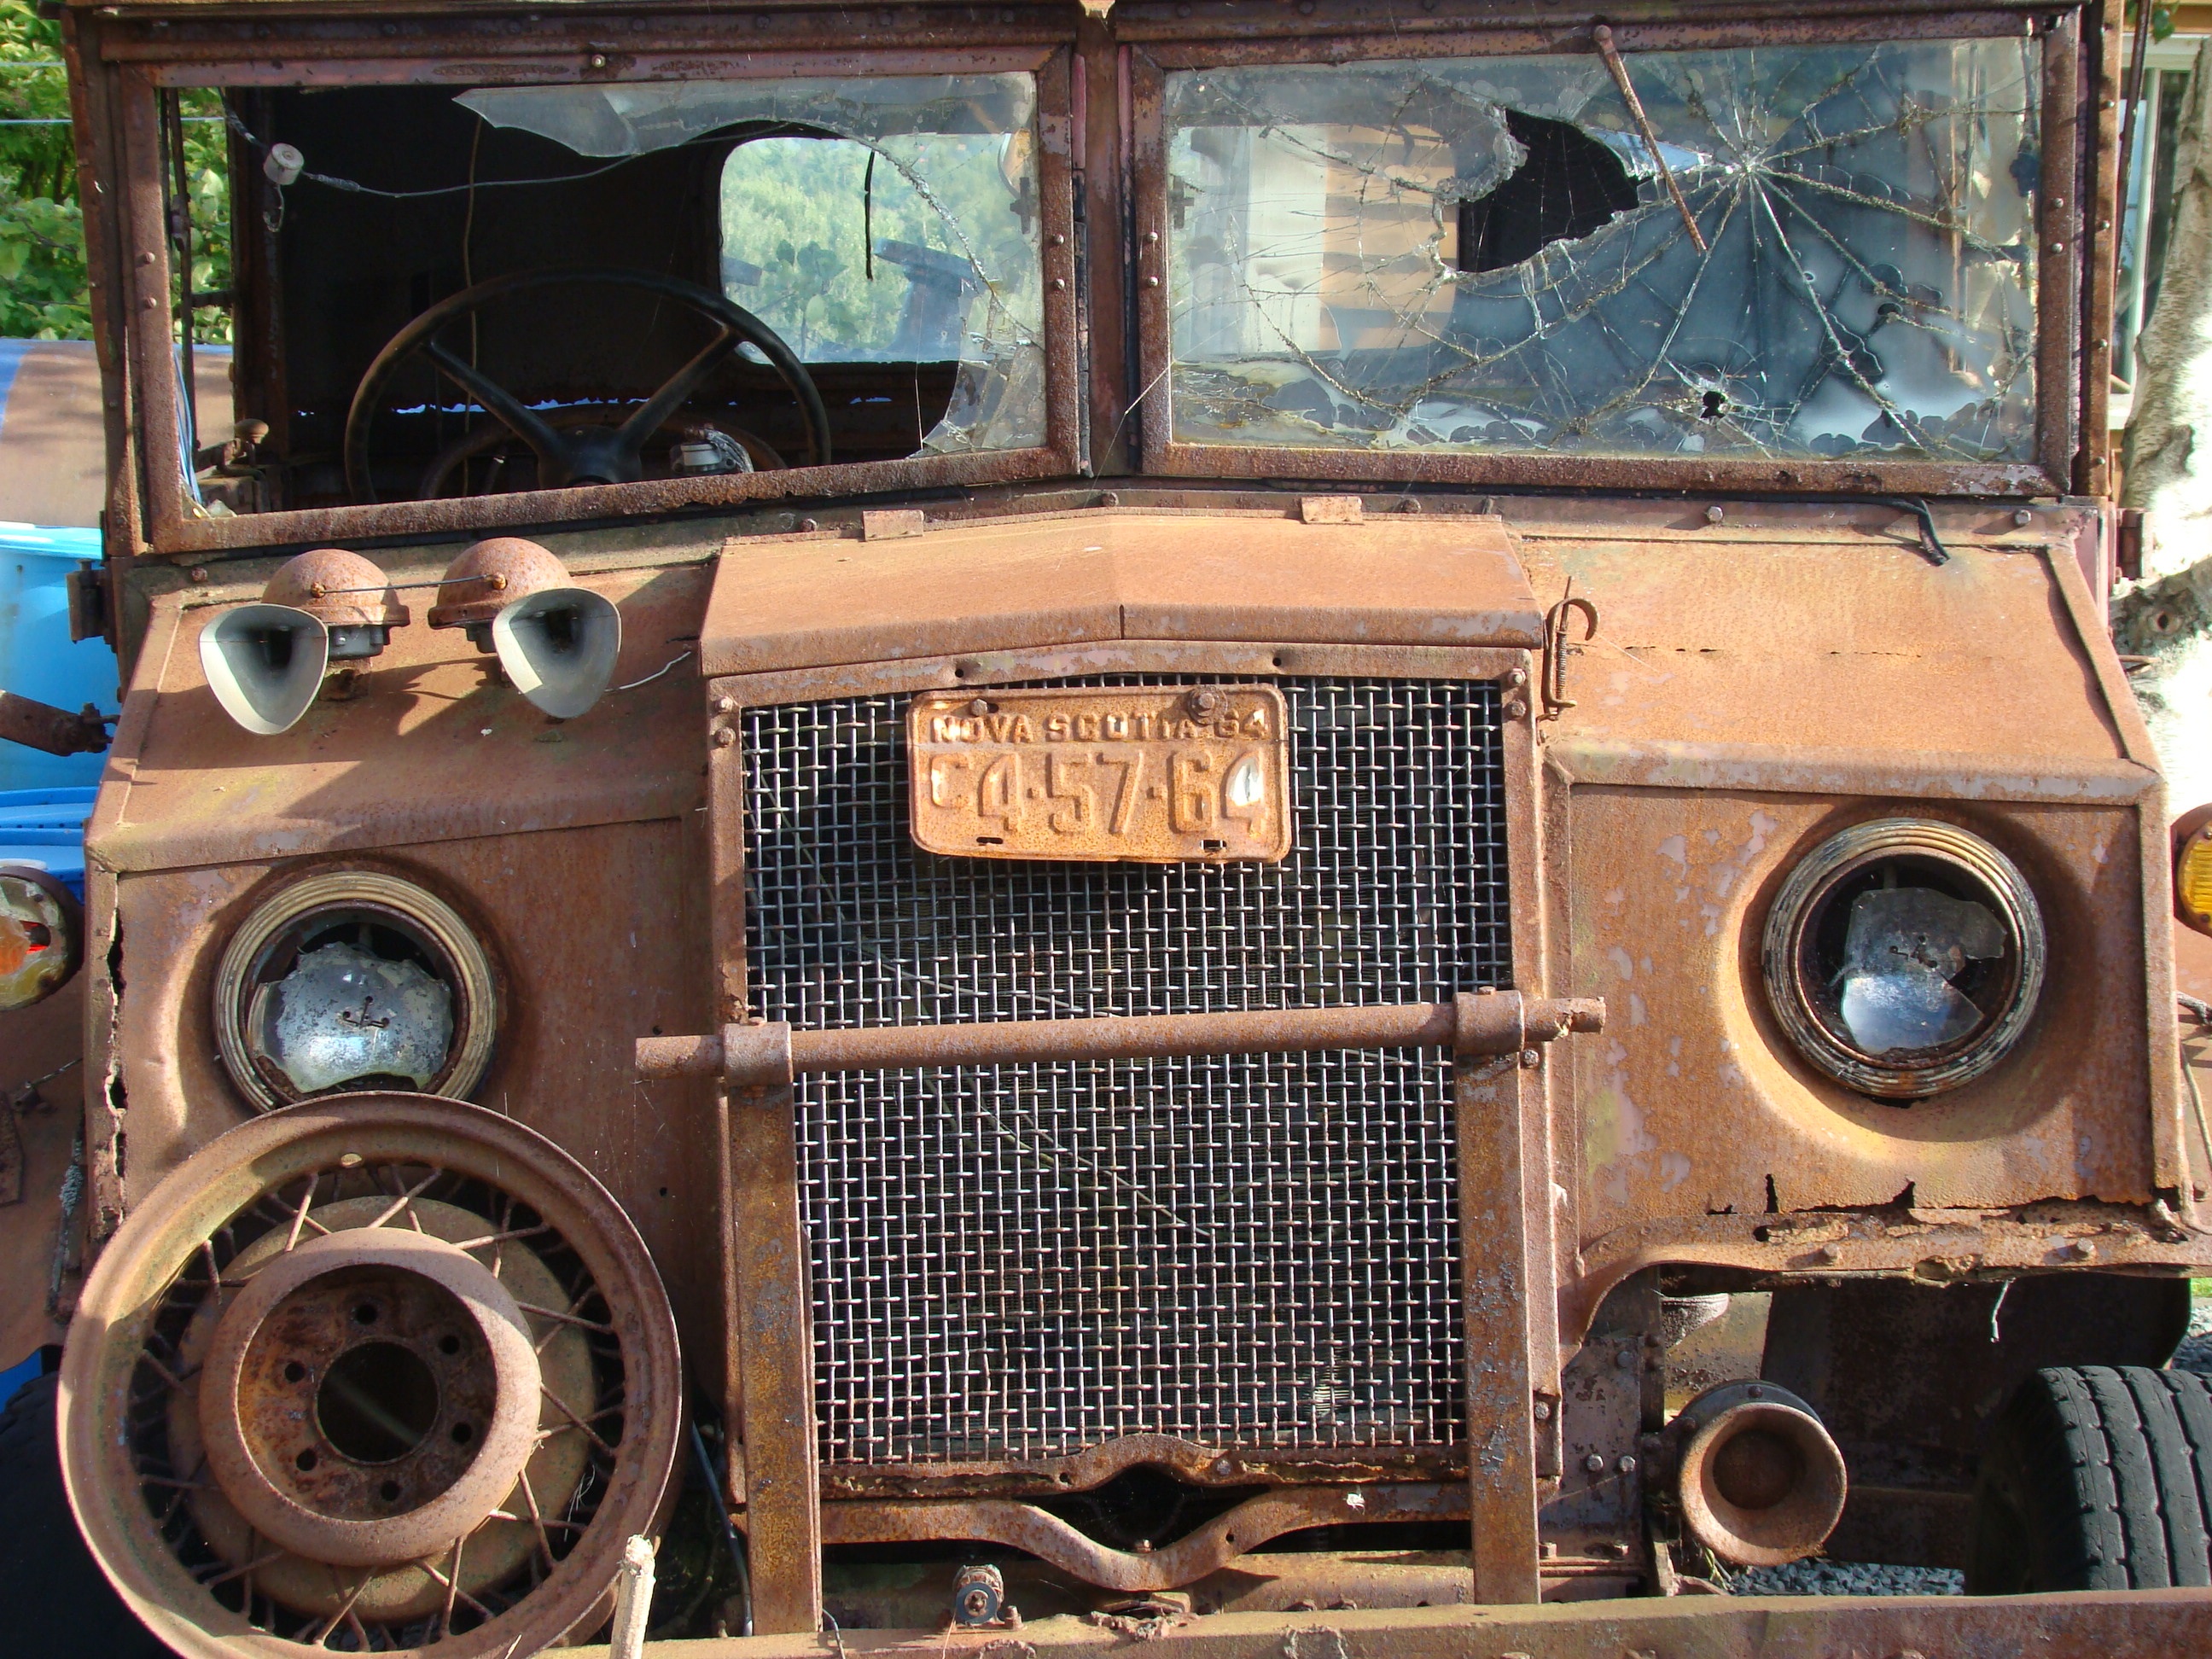
car, vehicle, vintage car, antique car, off road vehicle, sport utility vehicle, land vehicle, automobile make, family car, off roading, military vehicle